Tel Aviv Metro

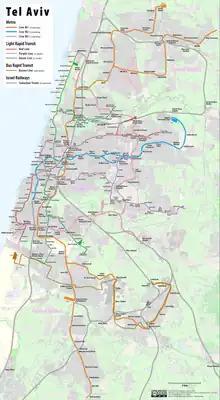
Outline of the Tel Aviv Metro

Tel Aviv Metro (also MetroTLV) is a planned subway system for the Tel Aviv Metropolitan Area. It will augment the Tel Aviv Light Rail and Israel Railways suburban lines and consist of three underground metro lines and 109 stations to form a rapid transit transportation solution for the city.